Star Wars Hyperspace Mountain

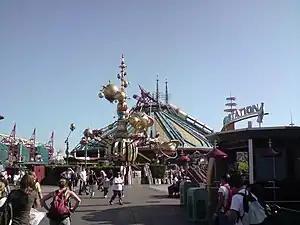
"Space Mountain: Mission 2" as seen from the Discoveryland midway

In 2005, "Space Mountain" underwent modifications and was officially renamed "Space Mountain: Mission 2" having already received a complete external repaint the year before. This journey took riders "beyond the Moon to the very edge of our universe." This required numerous aspects of the ride to be changed such as the effects during the ride. The smiling moon seen in the original was replaced with a supernova. The ending introduced curving neon lights to simulate a vortex.